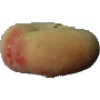
Label: Peach Flat 1